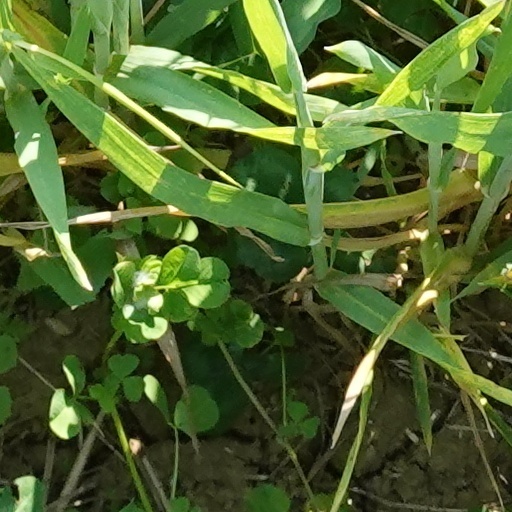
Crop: wheat